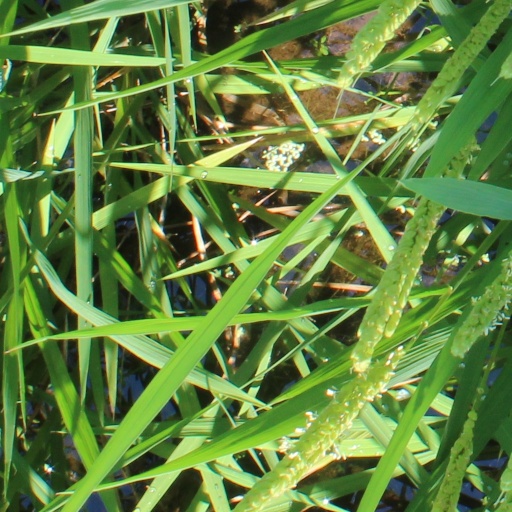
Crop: rice